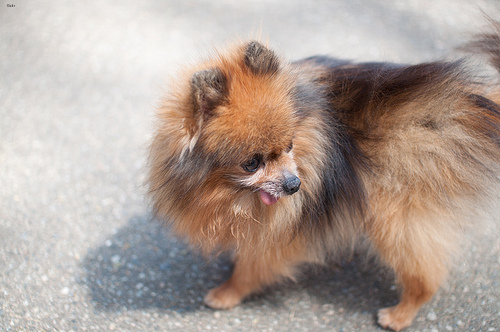
Animal: dog
Breed: pomeranian